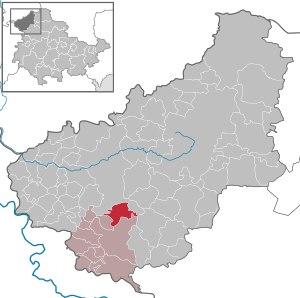
Bernterode (bei Heilbad Heiligenstadt) est une commune allemande située dans l'arrondissement d'Eichsfeld en Thuringe.